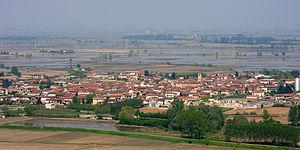
Palazzolo Vercellese est une commune italienne de la province de Vercelli dans la région Piémont en Italie.